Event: Nepal Earthquake
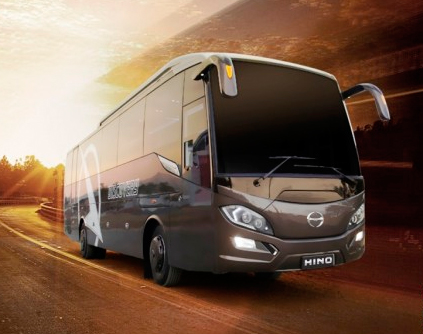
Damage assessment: no_damage